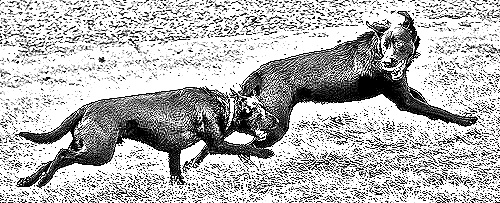
Portrait style: Sketch Portrait